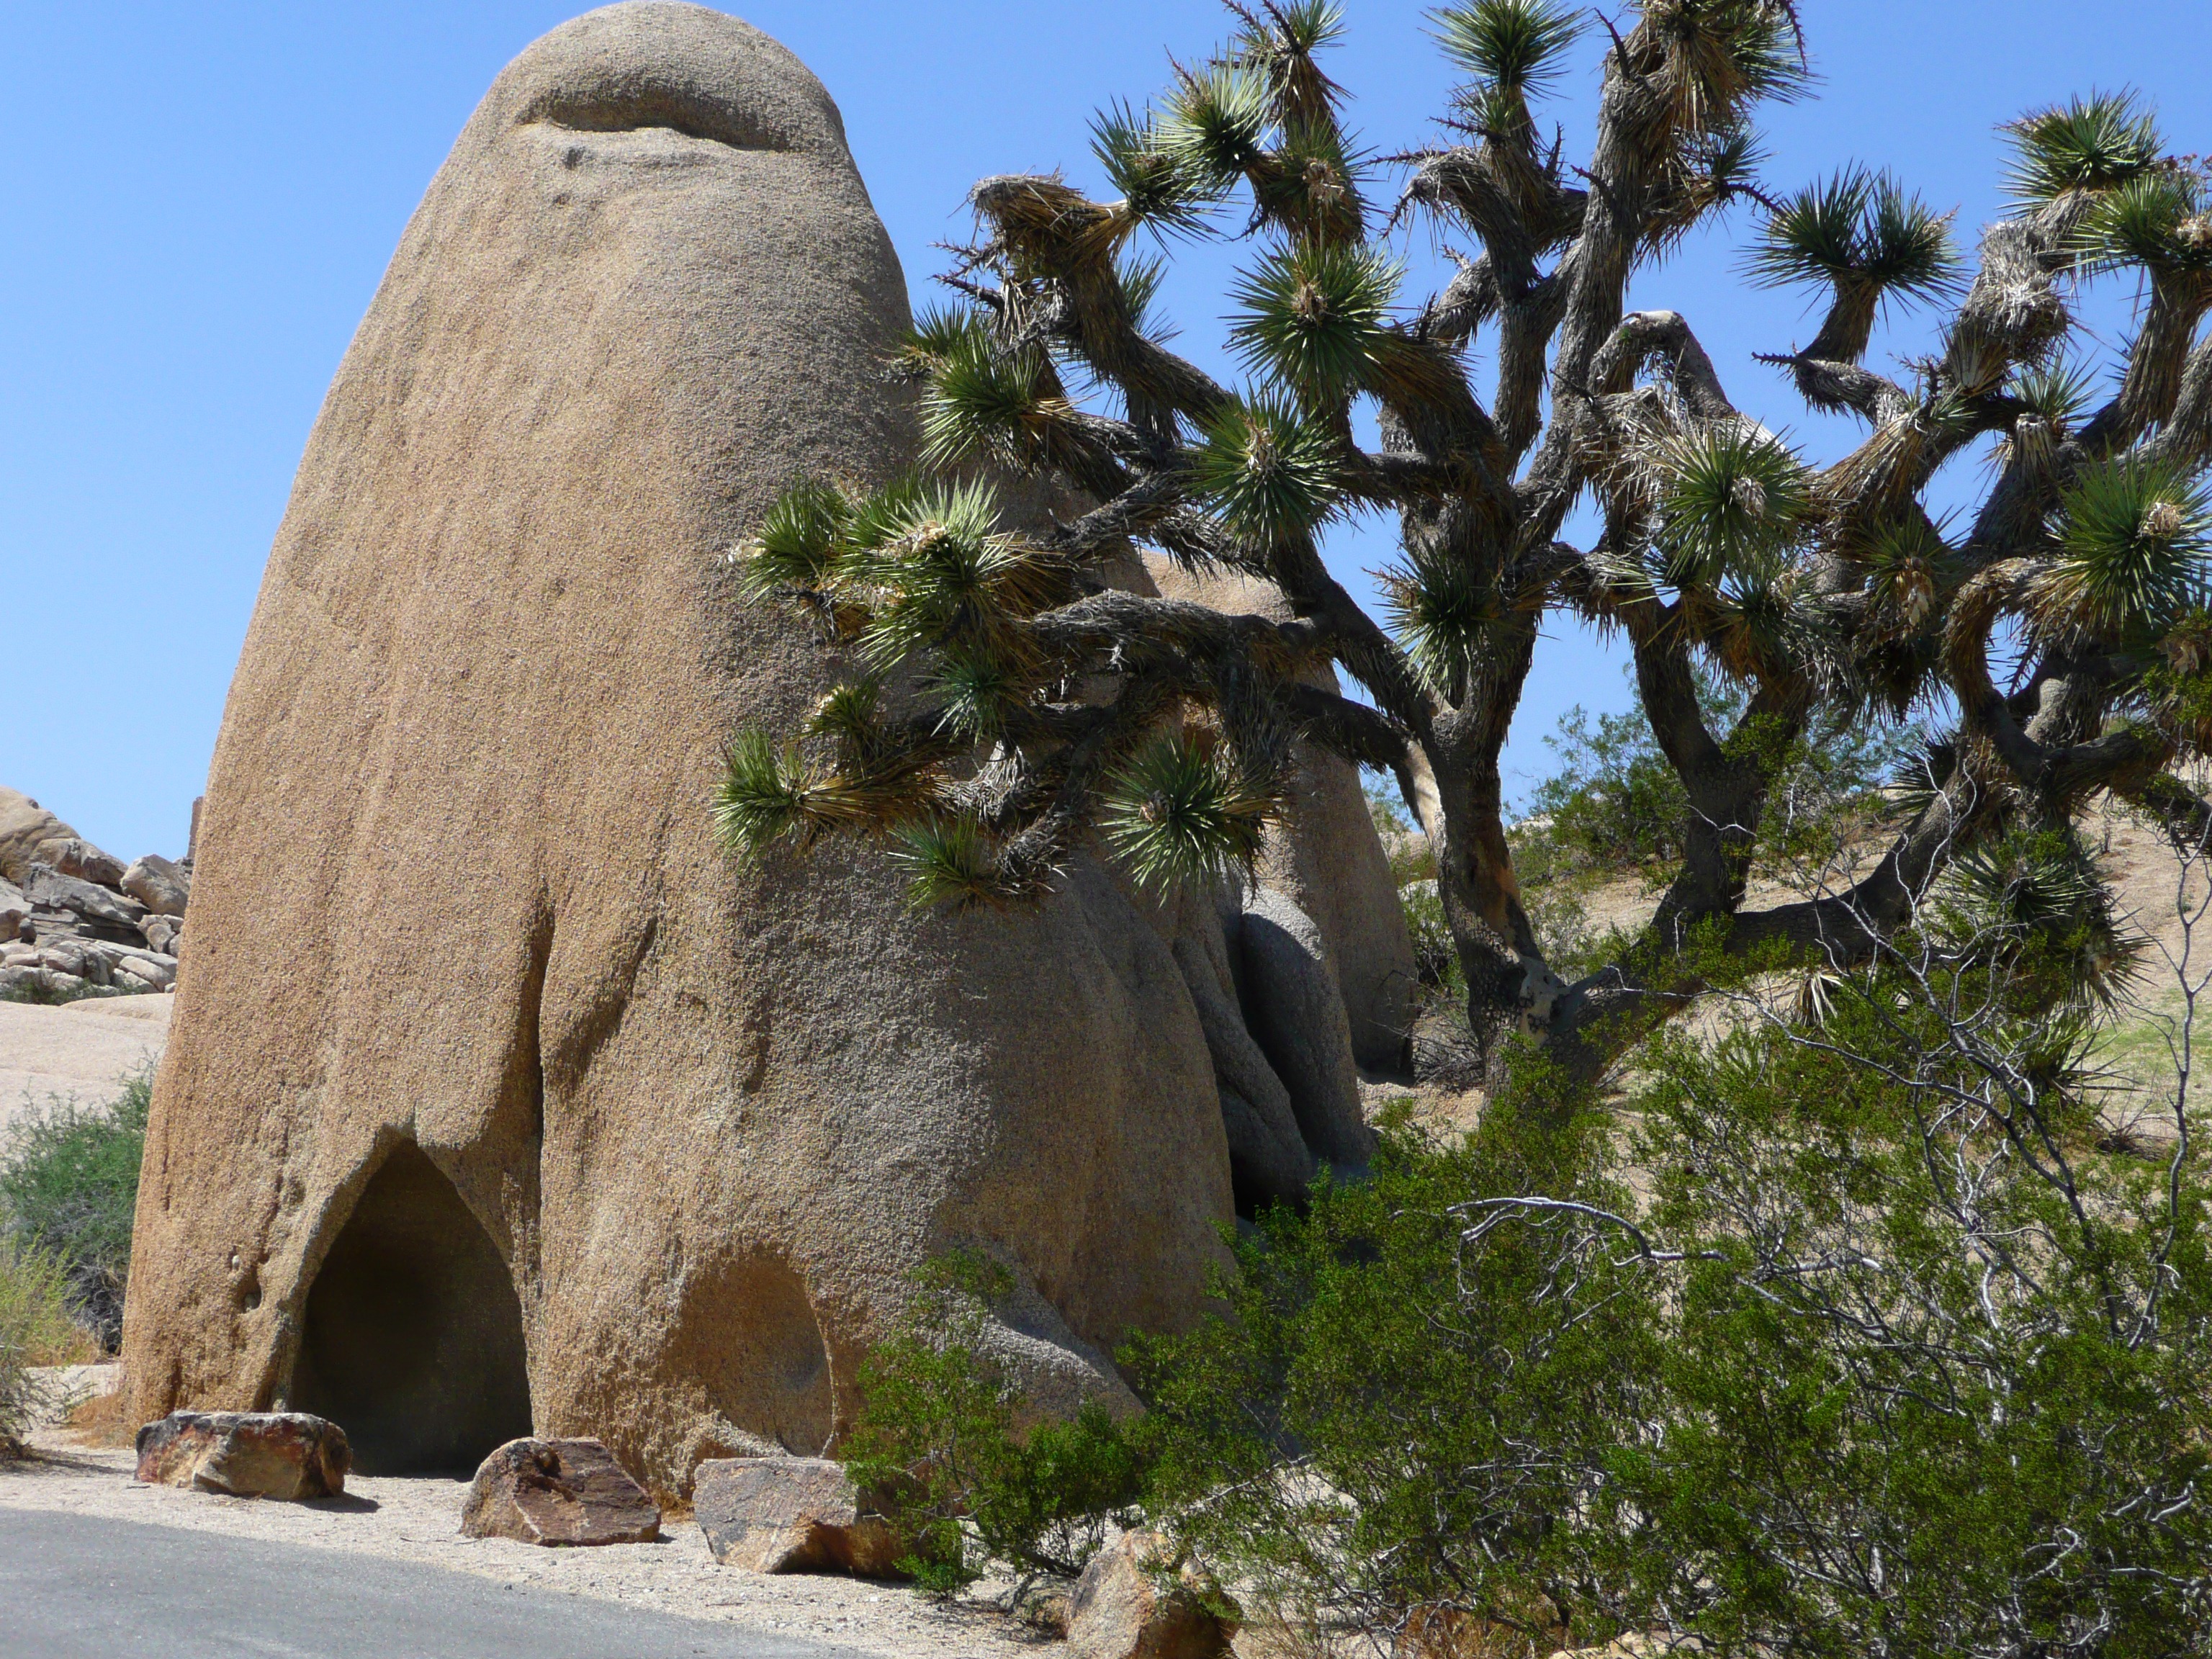
landscape, nature, rock, plant, desert, flower, monument, dry, scenery, usa, california, material, sculpture, hot, tourist attraction, joshua tree, joshua tree national park, ancient history